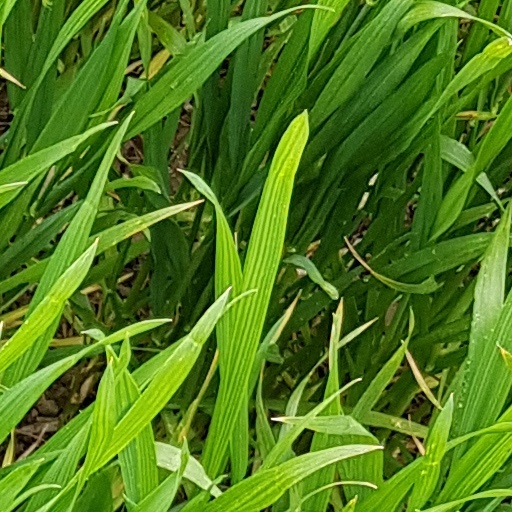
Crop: wheat